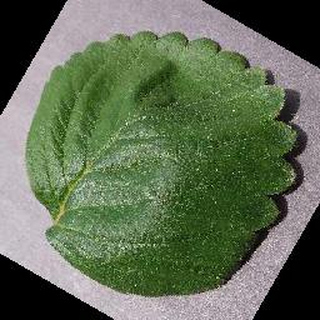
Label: healthy_strawberry